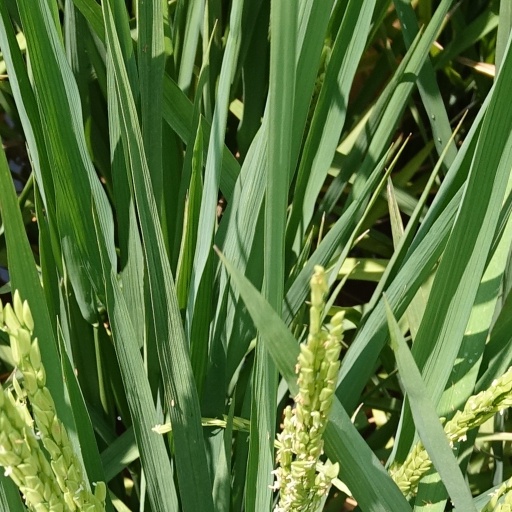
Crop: rice